Mega Man X Collection

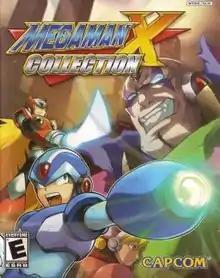
PlayStation 2 cover art

Mega Man X Collection is a compilation of video games developed by Capcom. Released on January 10, 2006, exclusively in North America for GameCube and PlayStation 2, "Mega Man X Collection" contains the first six games in the "Mega Man X" series, which originated on the Super Nintendo Entertainment System and made its way primarily onto various 32-bit consoles. All six games are action platformers in which the player traverses a series of stages and gains the special weapons of defeated bosses.